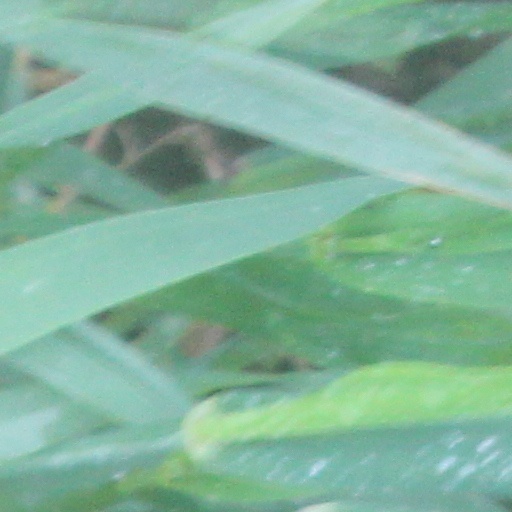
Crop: wheat